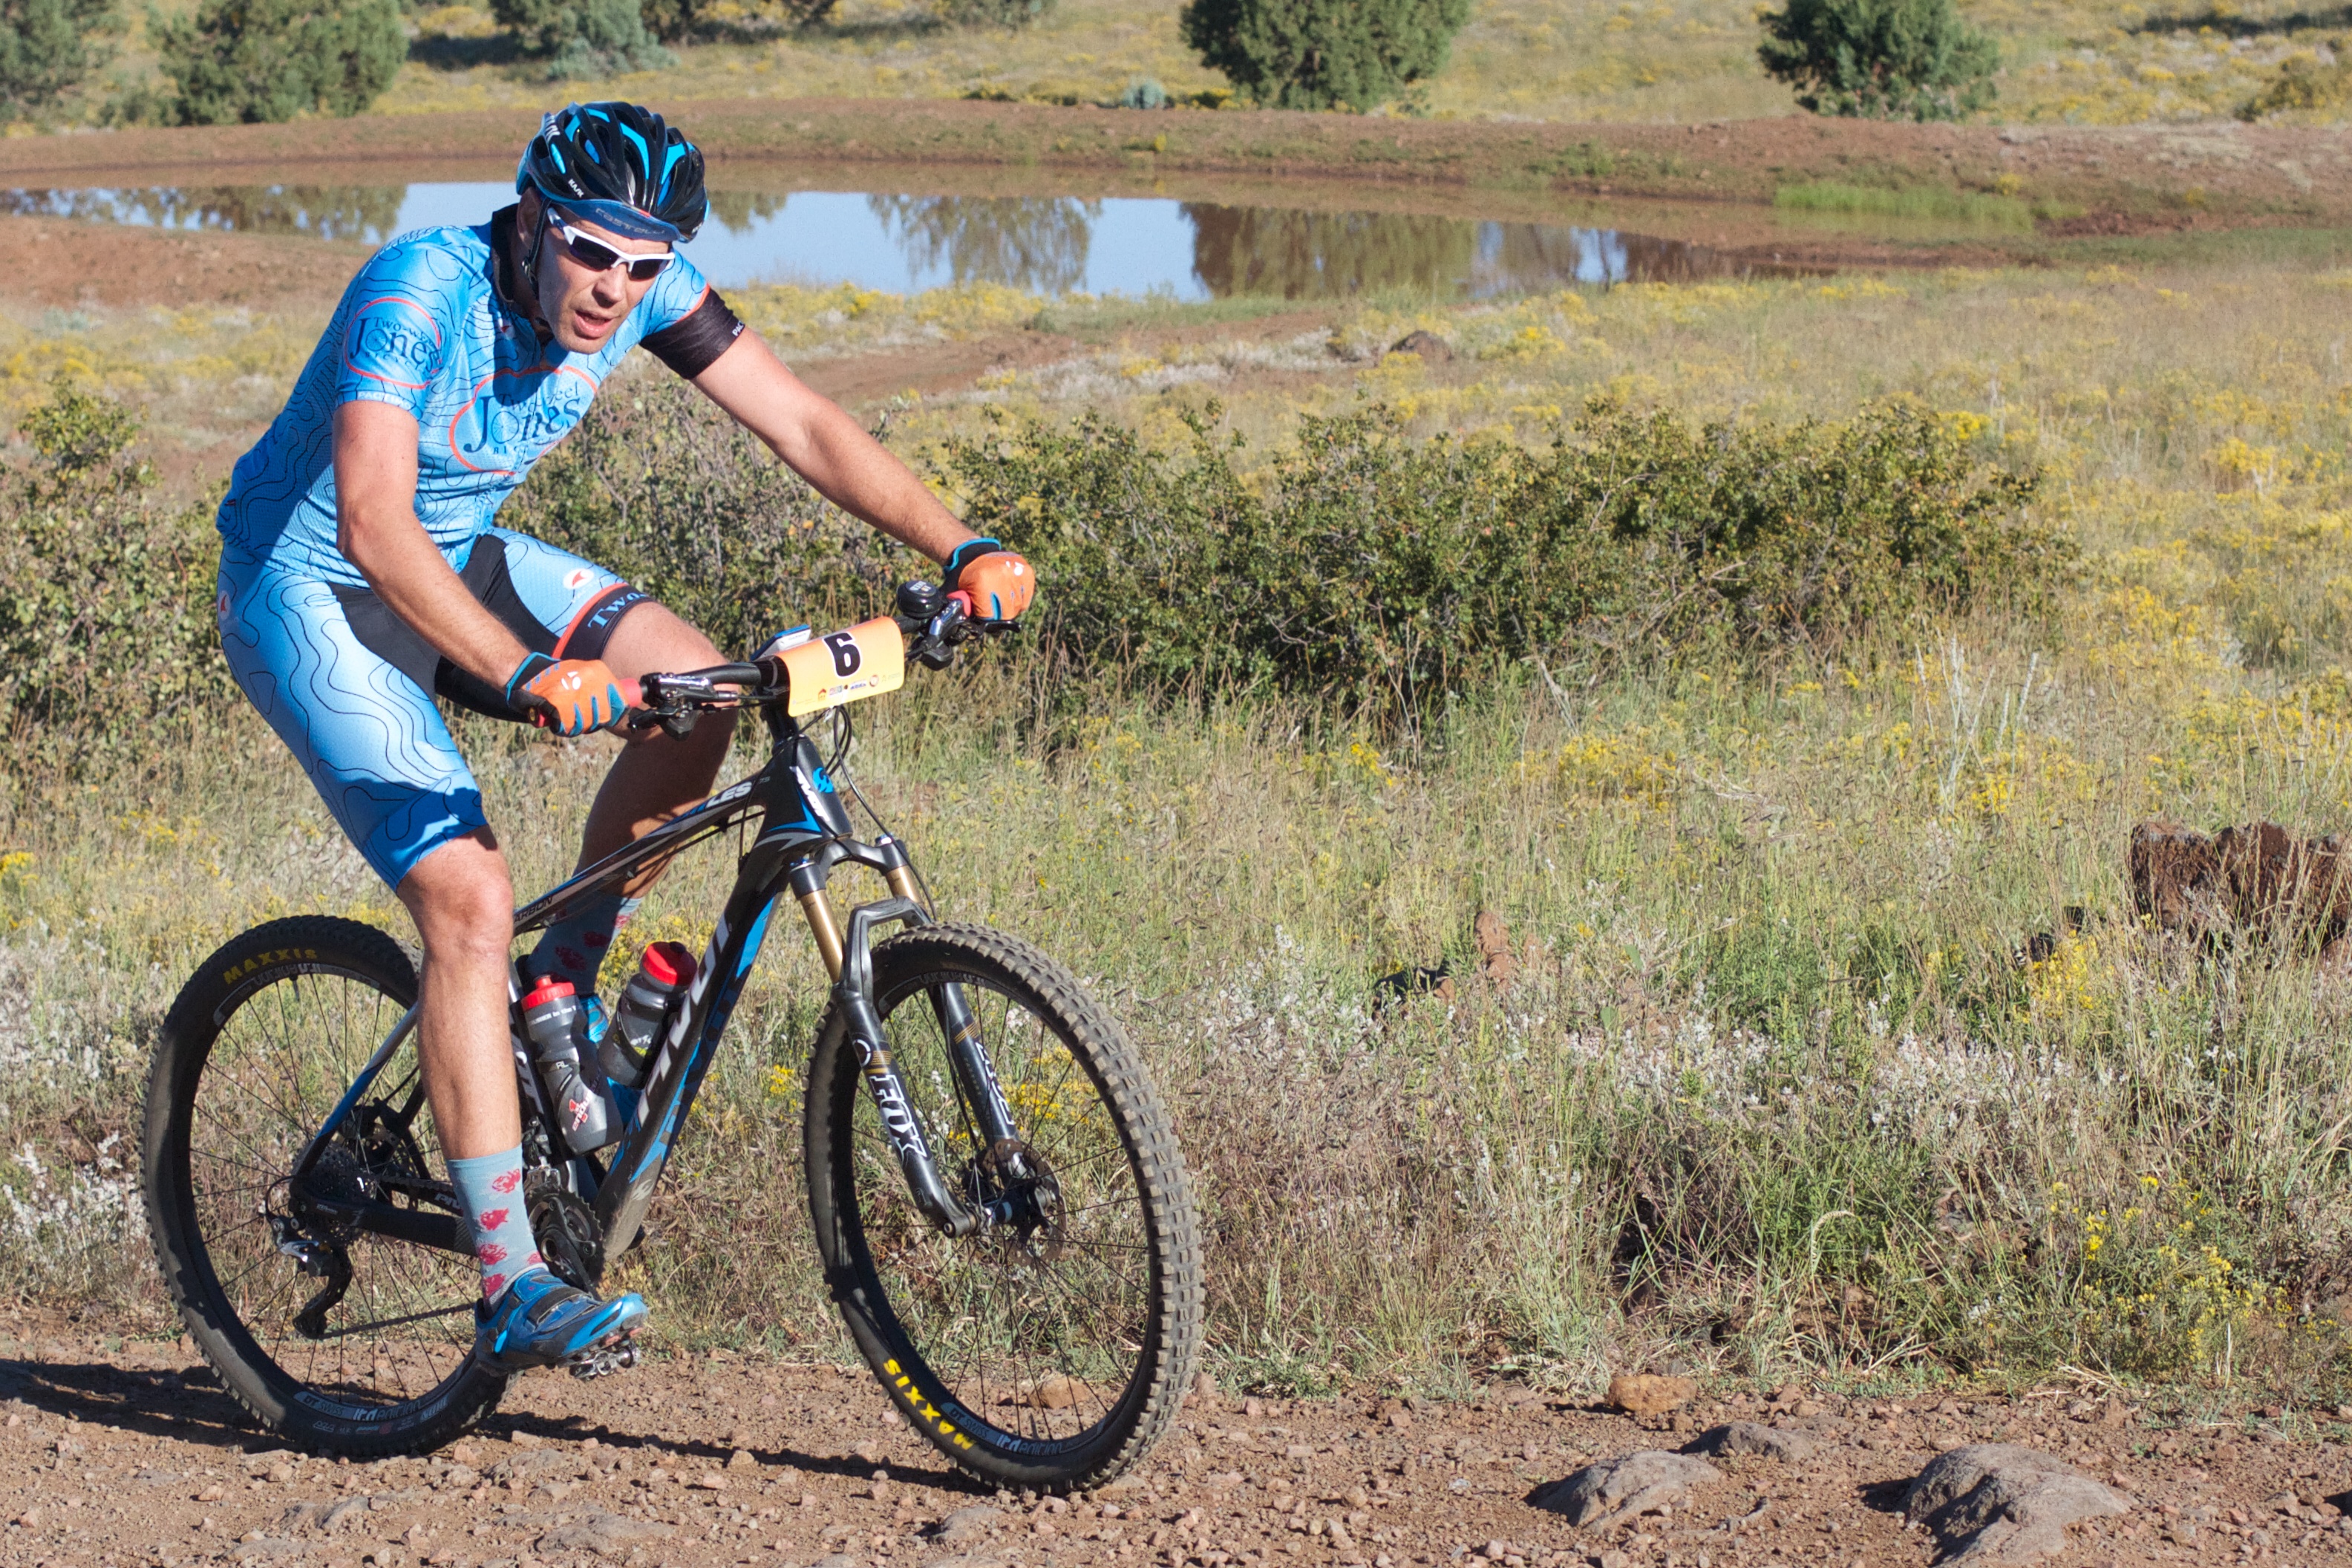
bicycle, vehicle, soil, sports equipment, mountain bike, cycling, sports, racing, fotr, mountain biking, road cycling, land vehicle, cycle sport, cyclo cross bicycle, cyclo cross, bicycle racing, road bicycle, endurance sports, racing bicycle, duathlon, mountain bike racing, cross country cycling